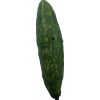
Label: Cucumber 3